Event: Nepal Earthquake
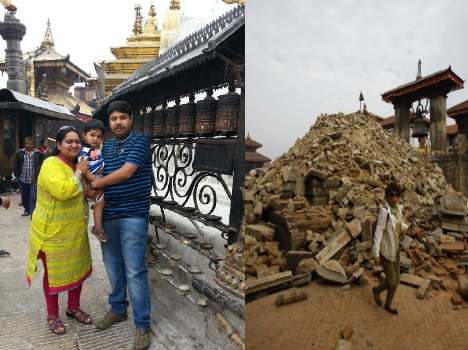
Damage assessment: damage